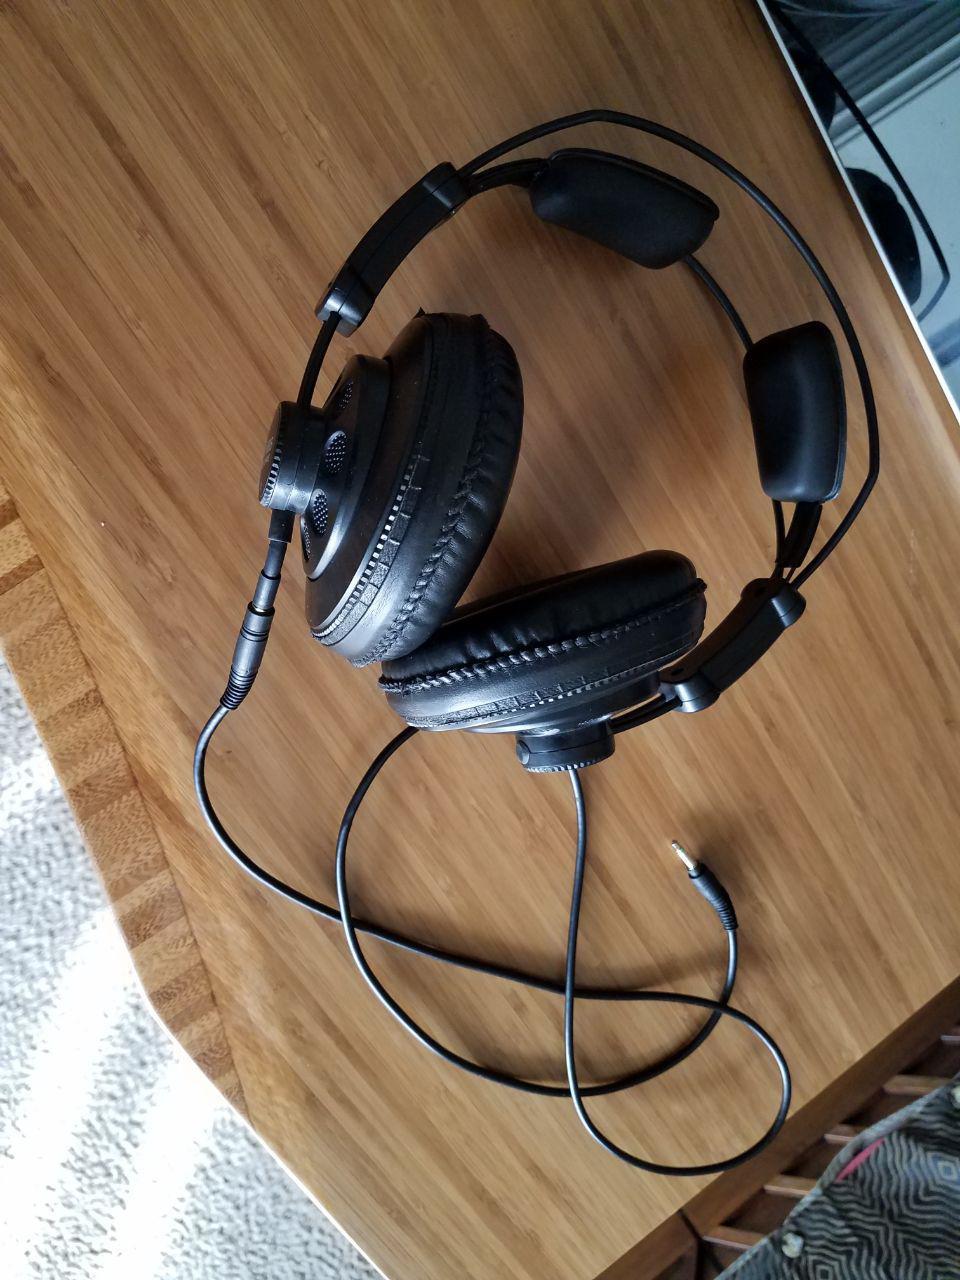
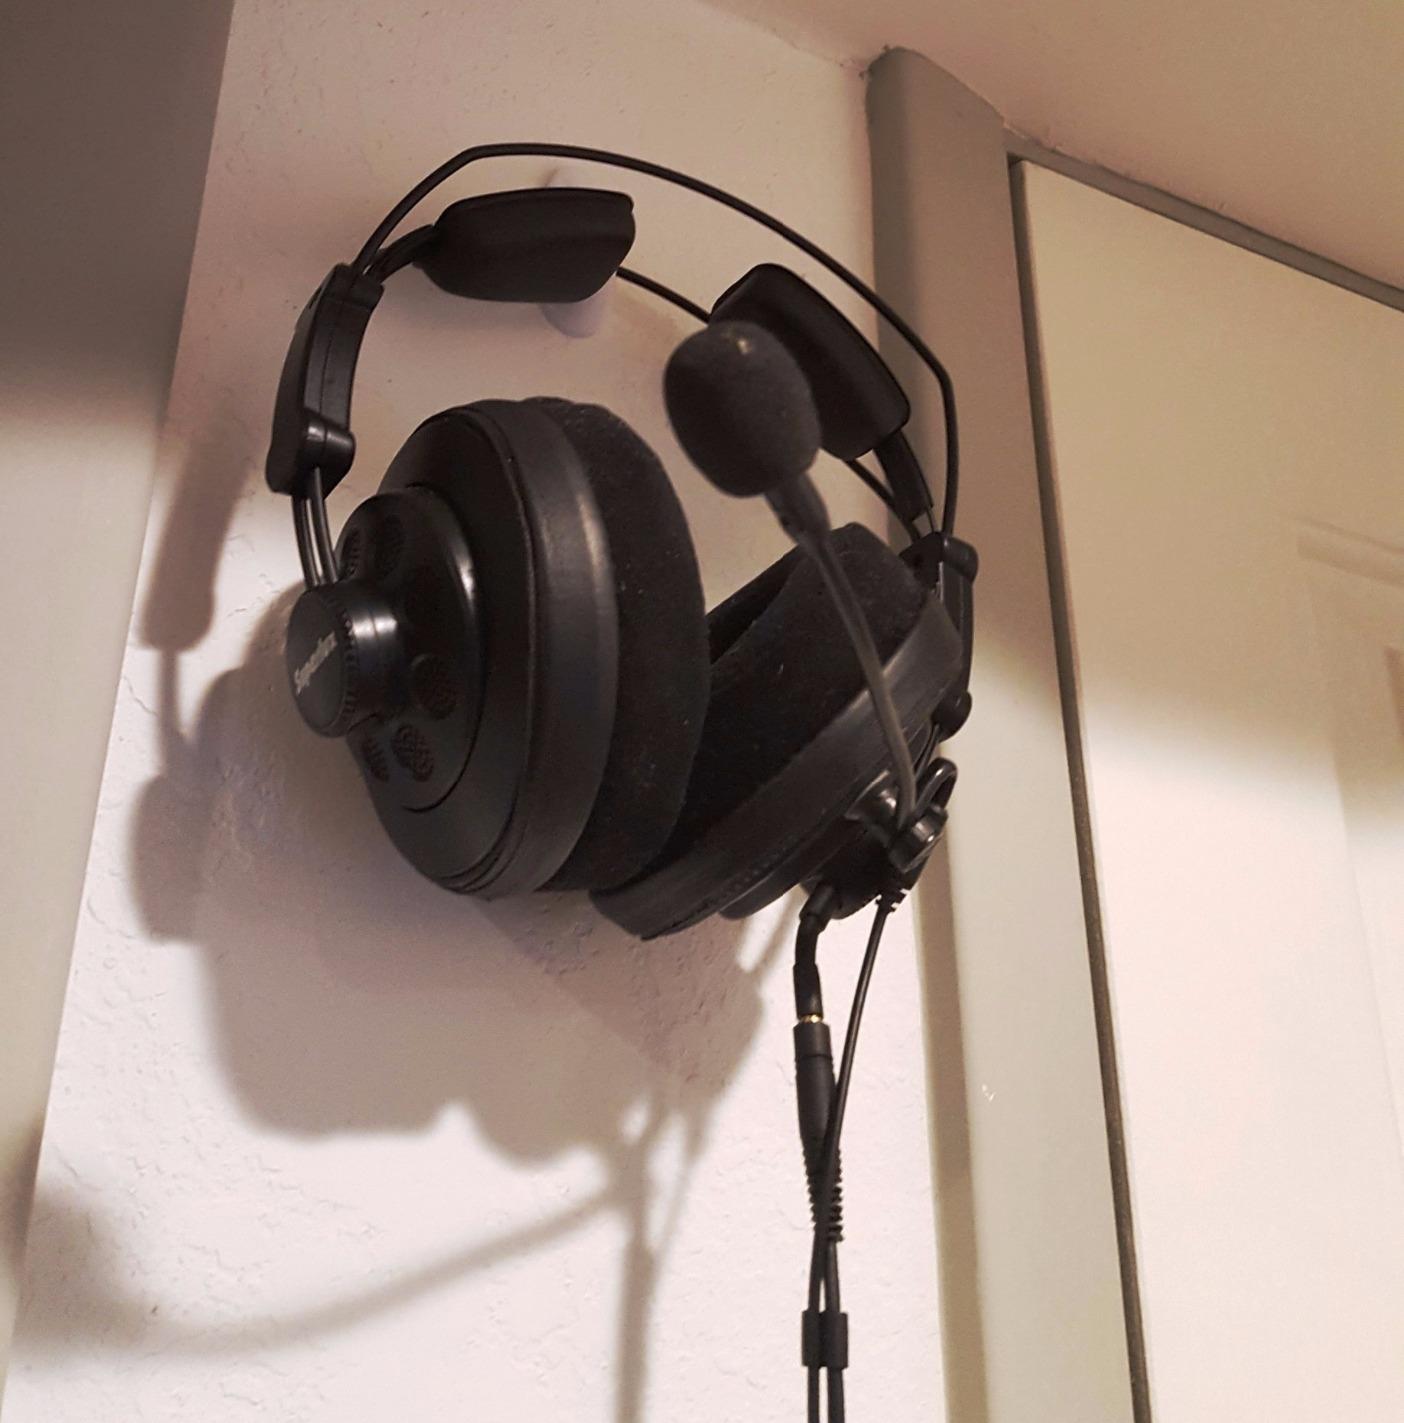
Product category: headphones
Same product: yes